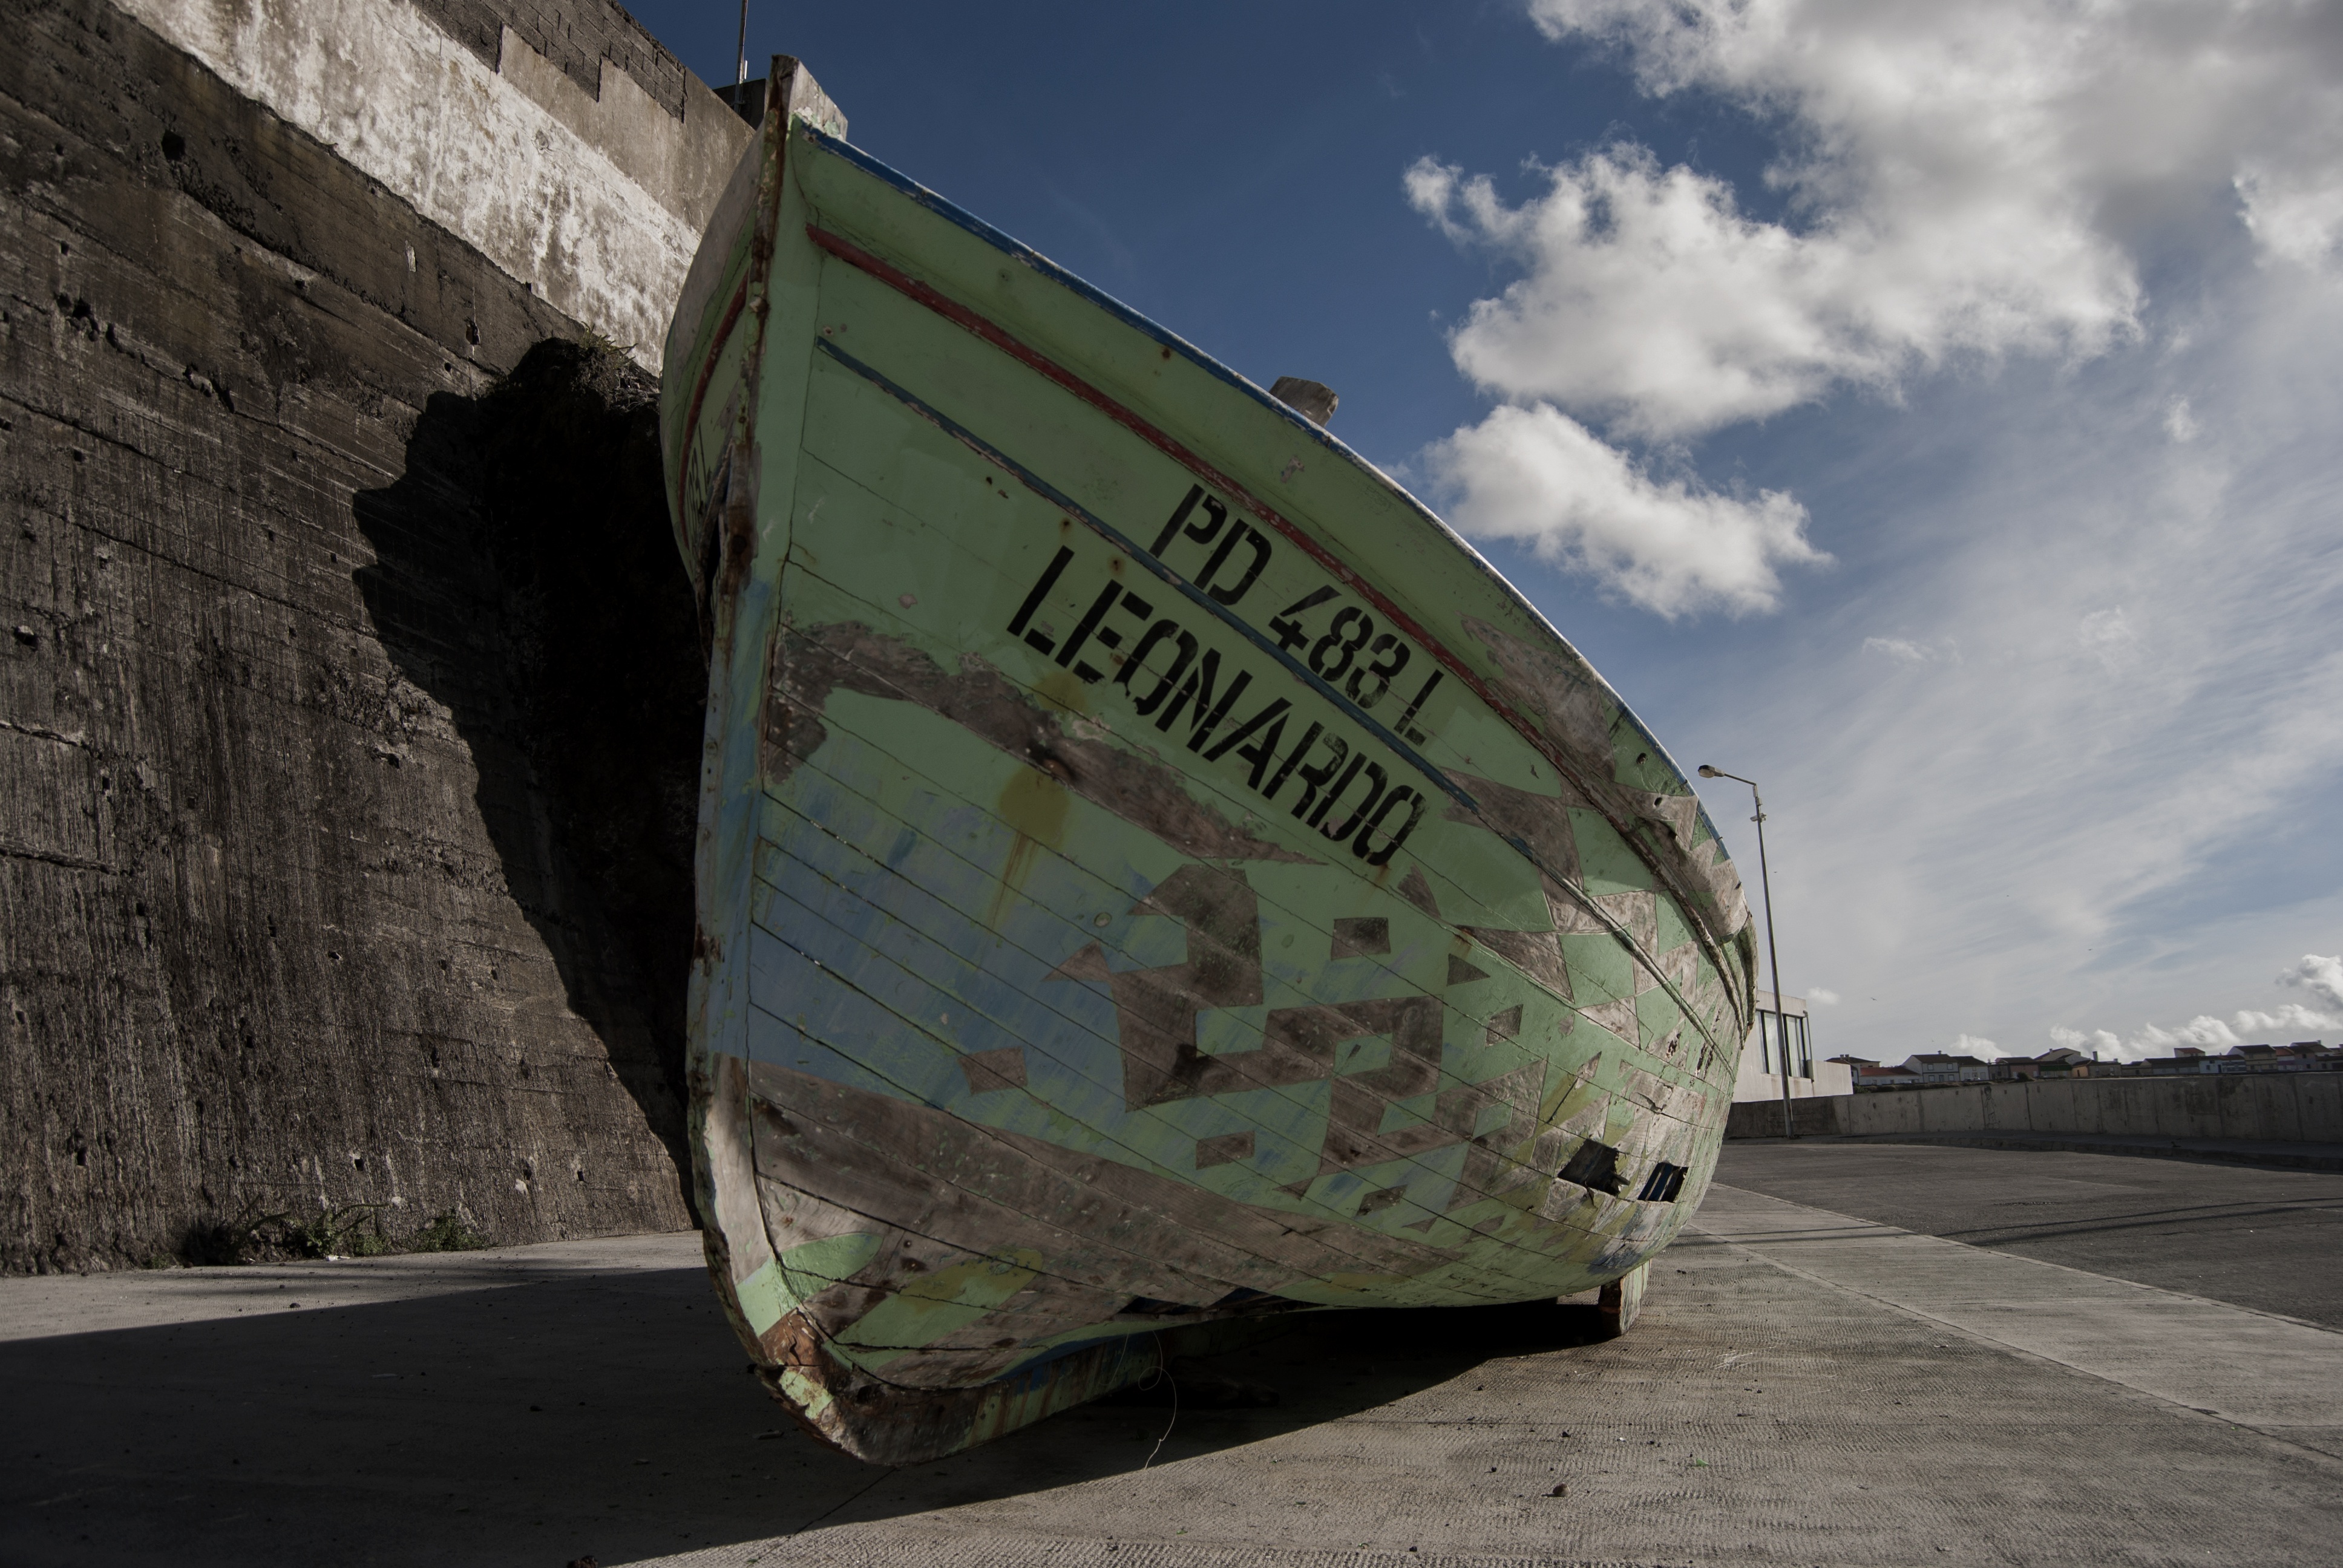
sky, boat, wind, transport, tranquility, vessel, vehicle, fishing, fisherman, fishing boat, art, portugal, fishermen, quiet, porto, wooden boat